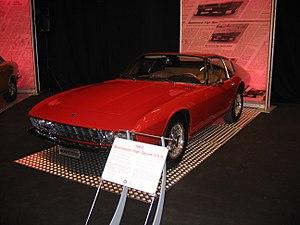
Salon international de l'automobile de Genève 2006